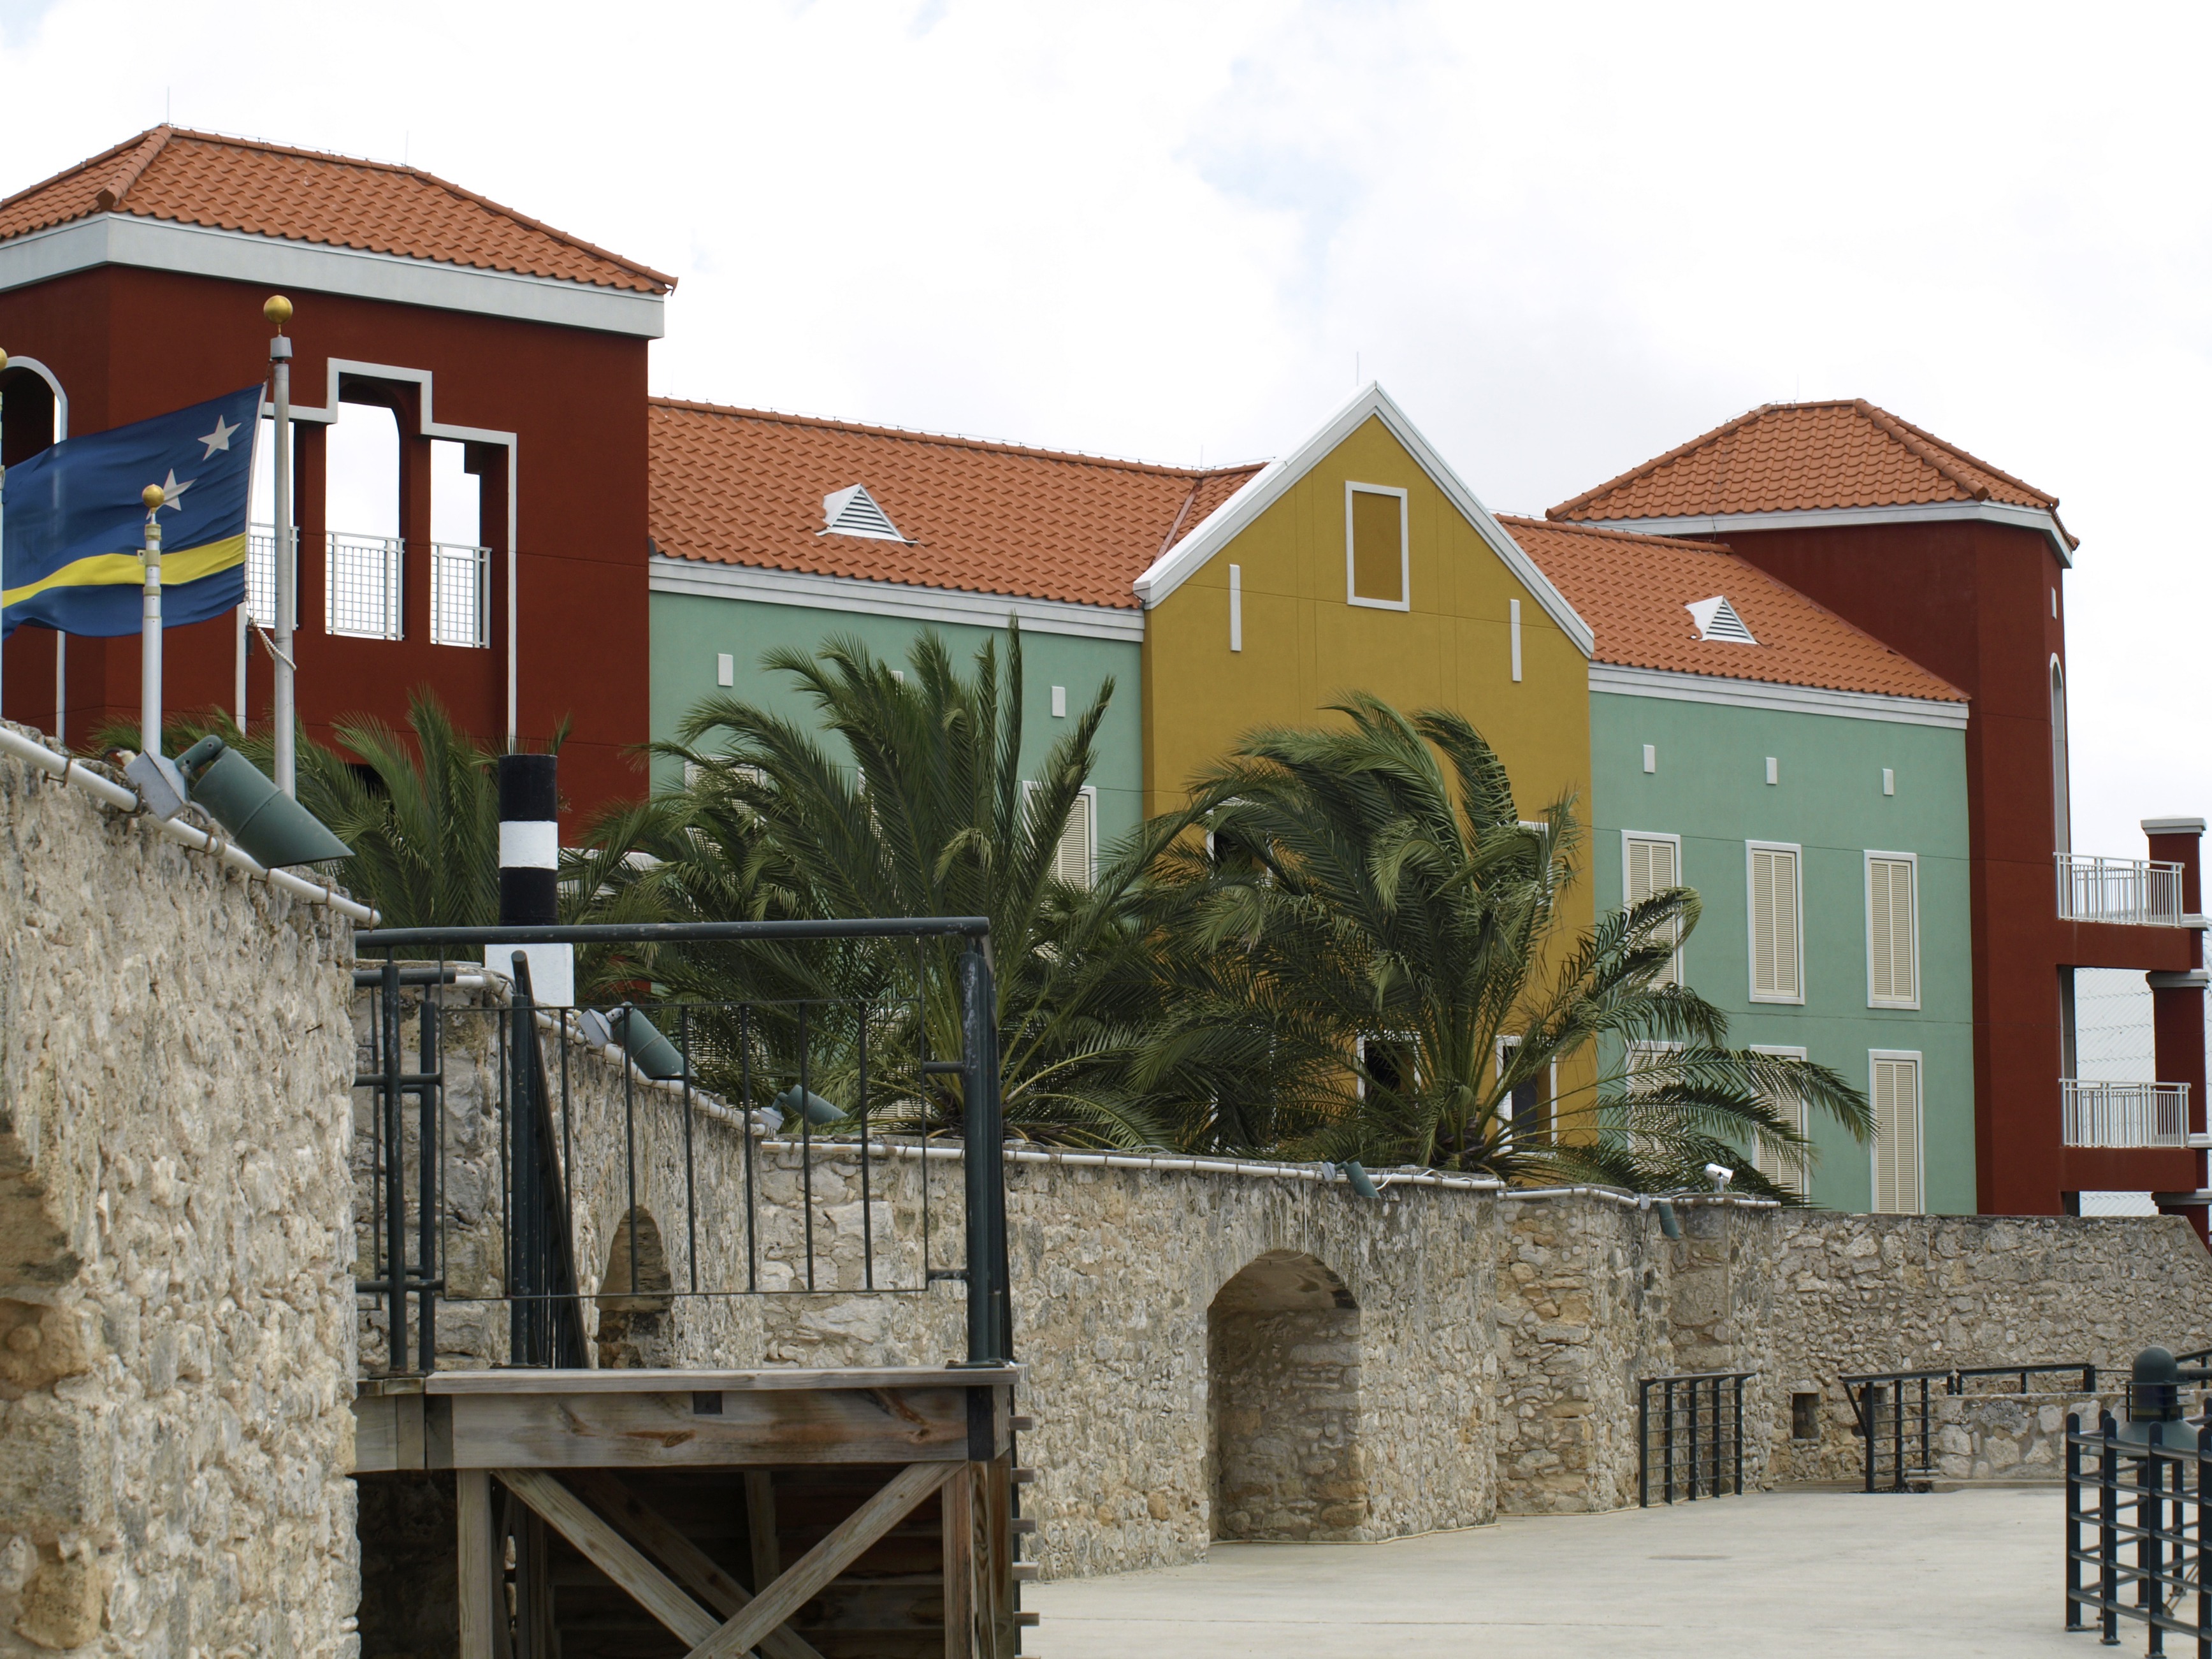
architecture, villa, house, town, building, old, city, home, wall, village, cottage, color, facade, property, sightseeing, colorful, places of interest, capital, structures, courtyard, homes, dutch, beautiful, fort, estate, caribbean, antilles, hacienda, neighbourhood, curacao, willemstad, residential area, rif